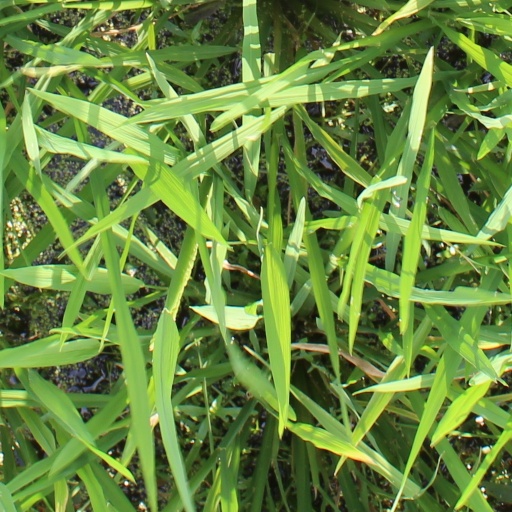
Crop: rice